George Floyd protests in New York City

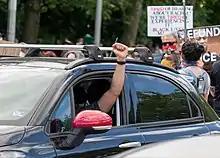
A driver extends a fist in support of protesters amid a march in Brooklyn.

On June 4, Terrence Floyd spoke at a memorial for his brother, George Floyd, at Cadman Plaza in Brooklyn, which was attended by more than 10,000 people. Floyd addressed the crowd briefly, after being overcome by emotions and brought to tears. "My brother is gone, but the Floyd name lives on", he said. "I'm just thankful about the movement that's going on." He also added "I'm proud of the protest, but I'm not proud of the destruction ... My brother wasn't about that", condemning the violence and looting that had occurred at some protests. Several other community leaders spoke at the memorial, including Brooklyn clergyman Kevin McCall, State Attorney General Letitia James, Public Advocate Jumaane Williams, Brooklyn Borough President Eric Adams, and Mayor Bill de Blasio, whose appearance marked the first time he spoke to protesters in person. Thousands of attendees marched across the Brooklyn Bridge into Manhattan after the memorial, using the bridge's Manhattan-bound roadway and the raised pedestrian walkway. Drivers in the Brooklyn-bound roadway honked their horns and raised their fists in solidarity with the protesters.